North Fremantle, Western Australia

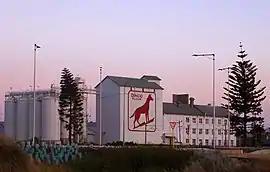
Dingo Flour mill

North Fremantle is a suburb of Perth, Western Australia, located within the City of Fremantle, a local government area of the state. Its postcode is 6159.